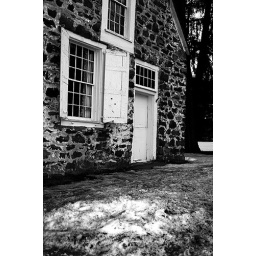
oldest street of stone houses in the country